Ian Wright

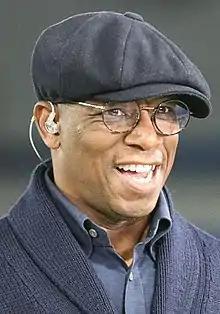
Wright in 2022

Ian Edward Wright (born 3 November 1963) is an English media personality and former professional footballer.